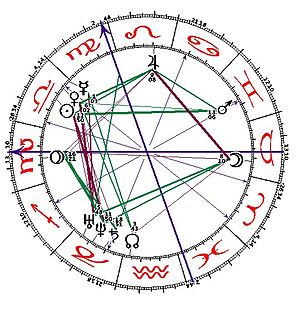
Horoskop
Radix-Horoskop. Klik for stort foto
Radix horoskop tegning
Den almene opfattelse af astrologien ser et horoskop som en fuldstændig beskrivelse af et menneskes liv og personlighed på grundlag af udseendet af stjernehimmelen på det tidspunkt for personen blev født.